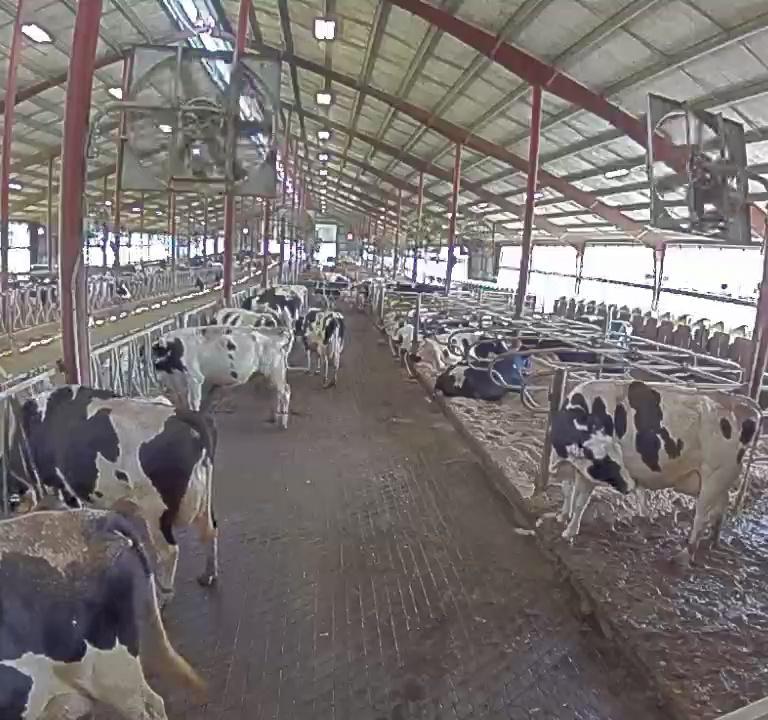
Number of cows: 9